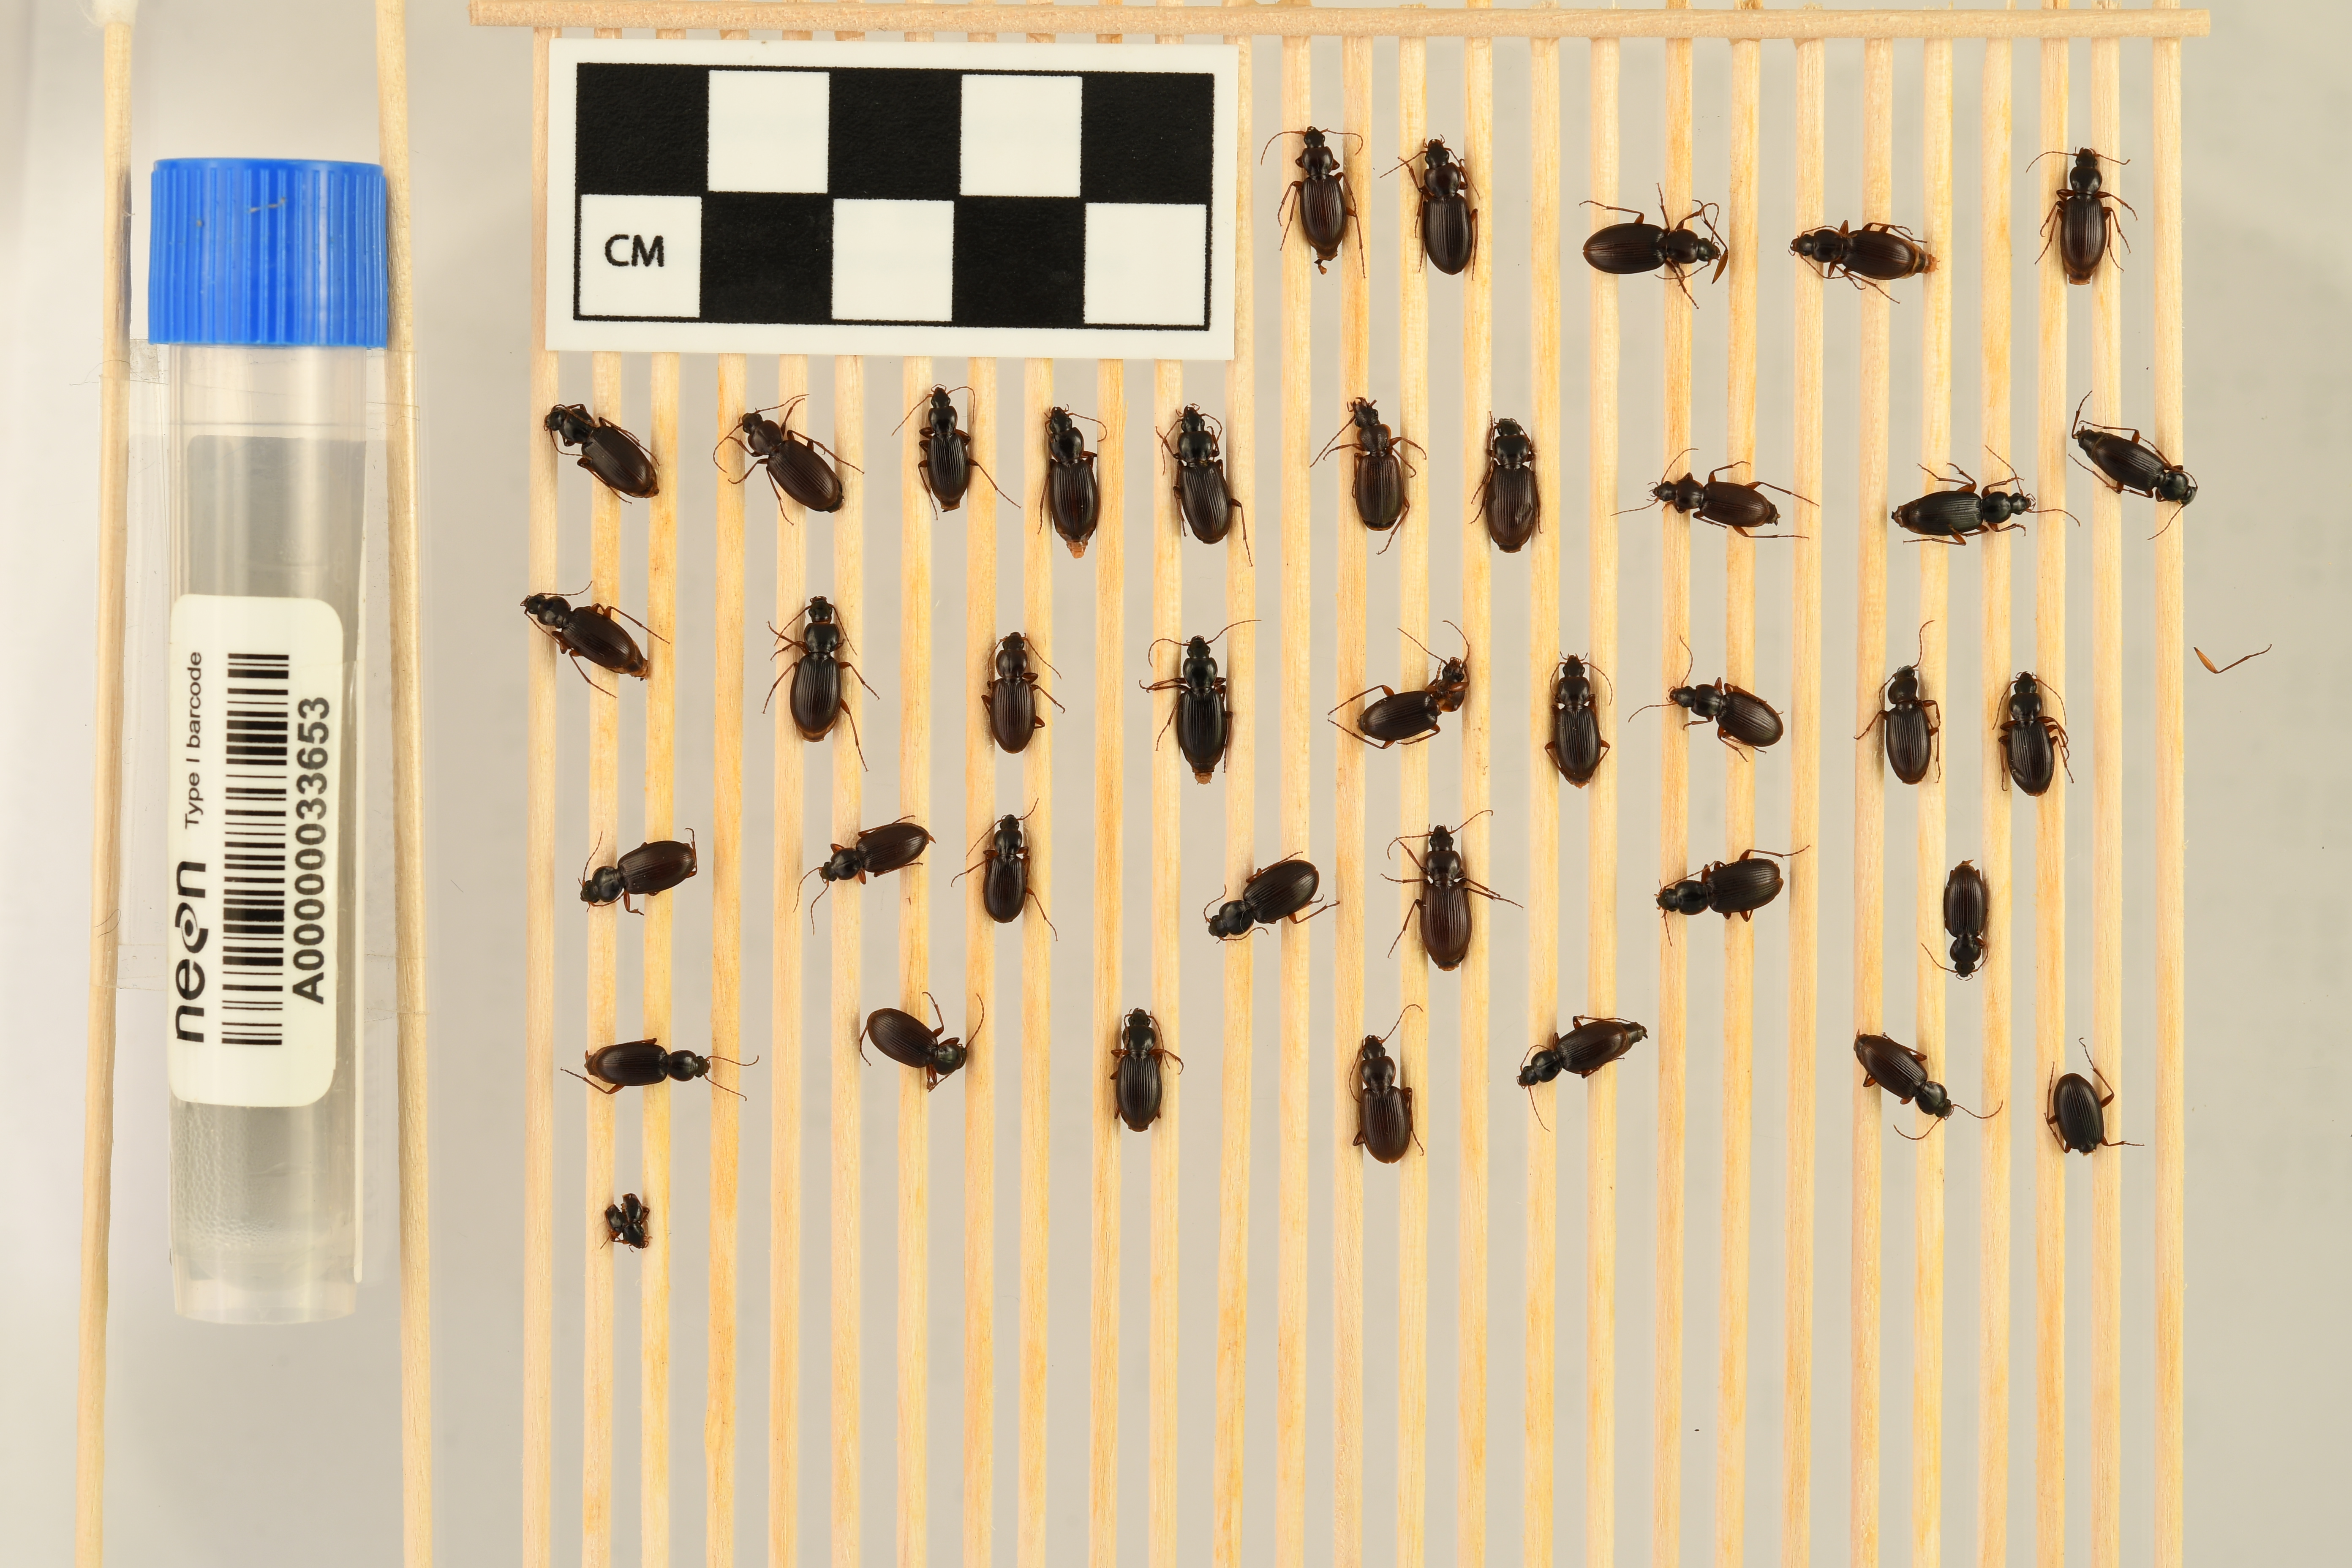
Synuchus impunctatus — Bartlett Experimental Forest NEON, plot BART_002. Beetle 27, ElytraLength: 0.484 cm (lying flat: Yes)

Synuchus impunctatus — Bartlett Experimental Forest NEON, plot BART_002. Beetle 27, ElytraWidth: 0.2299 cm (lying flat: Yes)

Synuchus impunctatus — Bartlett Experimental Forest NEON, plot BART_002. Beetle 28, ElytraLength: 0.5874 cm (lying flat: Yes)

Synuchus impunctatus — Bartlett Experimental Forest NEON, plot BART_002. Beetle 28, ElytraWidth: 0.2839 cm (lying flat: Yes)

Synuchus impunctatus — Bartlett Experimental Forest NEON, plot BART_002. Beetle 29, ElytraLength: 0.5981 cm (lying flat: Yes)

Synuchus impunctatus — Bartlett Experimental Forest NEON, plot BART_002. Beetle 29, ElytraWidth: 0.2883 cm (lying flat: Yes)

Synuchus impunctatus — Bartlett Experimental Forest NEON, plot BART_002. Beetle 30, ElytraLength: 0.5687 cm (lying flat: Yes)

Synuchus impunctatus — Bartlett Experimental Forest NEON, plot BART_002. Beetle 30, ElytraWidth: 0.2818 cm (lying flat: Yes)

Synuchus impunctatus — Bartlett Experimental Forest NEON, plot BART_002. Beetle 31, ElytraLength: 0.5288 cm (lying flat: Yes)

Synuchus impunctatus — Bartlett Experimental Forest NEON, plot BART_002. Beetle 31, ElytraWidth: 0.2539 cm (lying flat: Yes)

Synuchus impunctatus — Bartlett Experimental Forest NEON, plot BART_002. Beetle 32, ElytraLength: 0.5288 cm (lying flat: Yes)

Synuchus impunctatus — Bartlett Experimental Forest NEON, plot BART_002. Beetle 32, ElytraWidth: 0.2653 cm (lying flat: Yes)

Synuchus impunctatus — Bartlett Experimental Forest NEON, plot BART_002. Beetle 33, ElytraLength: 0.558 cm (lying flat: Yes)

Synuchus impunctatus — Bartlett Experimental Forest NEON, plot BART_002. Beetle 33, ElytraWidth: 0.2681 cm (lying flat: Yes)

Synuchus impunctatus — Bartlett Experimental Forest NEON, plot BART_002. Beetle 34, ElytraLength: 0.5402 cm (lying flat: Yes)

Synuchus impunctatus — Bartlett Experimental Forest NEON, plot BART_002. Beetle 34, ElytraWidth: 0.2529 cm (lying flat: Yes)

Synuchus impunctatus — Bartlett Experimental Forest NEON, plot BART_002. Beetle 35, ElytraLength: 0.5446 cm (lying flat: Yes)

Synuchus impunctatus — Bartlett Experimental Forest NEON, plot BART_002. Beetle 35, ElytraWidth: 0.291 cm (lying flat: Yes)

Synuchus impunctatus — Bartlett Experimental Forest NEON, plot BART_002. Beetle 36, ElytraLength: 0.5314 cm (lying flat: Yes)

Synuchus impunctatus — Bartlett Experimental Forest NEON, plot BART_002. Beetle 36, ElytraWidth: 0.2264 cm (lying flat: Yes)

Synuchus impunctatus — Bartlett Experimental Forest NEON, plot BART_002. Beetle 37, ElytraLength: 0.5242 cm (lying flat: Yes)

Synuchus impunctatus — Bartlett Experimental Forest NEON, plot BART_002. Beetle 37, ElytraWidth: 0.2768 cm (lying flat: Yes)

Synuchus impunctatus — Bartlett Experimental Forest NEON, plot BART_002. Beetle 38, ElytraLength: 0.5637 cm (lying flat: Yes)

Synuchus impunctatus — Bartlett Experimental Forest NEON, plot BART_002. Beetle 38, ElytraWidth: 0.2732 cm (lying flat: Yes)

Synuchus impunctatus — Bartlett Experimental Forest NEON, plot BART_002. Beetle 1, ElytraLength: 0.5188 cm (lying flat: Yes)

Synuchus impunctatus — Bartlett Experimental Forest NEON, plot BART_002. Beetle 1, ElytraWidth: 0.2387 cm (lying flat: Yes)

Synuchus impunctatus — Bartlett Experimental Forest NEON, plot BART_002. Beetle 2, ElytraLength: 0.5594 cm (lying flat: Yes)

Synuchus impunctatus — Bartlett Experimental Forest NEON, plot BART_002. Beetle 2, ElytraWidth: 0.2911 cm (lying flat: Yes)

Synuchus impunctatus — Bartlett Experimental Forest NEON, plot BART_002. Beetle 3, ElytraLength: 0.5921 cm (lying flat: Yes)

Synuchus impunctatus — Bartlett Experimental Forest NEON, plot BART_002. Beetle 3, ElytraWidth: 0.2903 cm (lying flat: Yes)

Synuchus impunctatus — Bartlett Experimental Forest NEON, plot BART_002. Beetle 4, ElytraLength: 0.4702 cm (lying flat: Yes)

Synuchus impunctatus — Bartlett Experimental Forest NEON, plot BART_002. Beetle 4, ElytraWidth: 0.2934 cm (lying flat: Yes)

Synuchus impunctatus — Bartlett Experimental Forest NEON, plot BART_002. Beetle 5, ElytraLength: 0.5269 cm (lying flat: Yes)

Synuchus impunctatus — Bartlett Experimental Forest NEON, plot BART_002. Beetle 5, ElytraWidth: 0.258 cm (lying flat: Yes)

Synuchus impunctatus — Bartlett Experimental Forest NEON, plot BART_002. Beetle 6, ElytraLength: 0.5795 cm (lying flat: Yes)

Synuchus impunctatus — Bartlett Experimental Forest NEON, plot BART_002. Beetle 6, ElytraWidth: 0.2585 cm (lying flat: Yes)

Synuchus impunctatus — Bartlett Experimental Forest NEON, plot BART_002. Beetle 7, ElytraLength: 0.5627 cm (lying flat: Yes)

Synuchus impunctatus — Bartlett Experimental Forest NEON, plot BART_002. Beetle 7, ElytraWidth: 0.2519 cm (lying flat: Yes)

Synuchus impunctatus — Bartlett Experimental Forest NEON, plot BART_002. Beetle 8, ElytraLength: 0.4628 cm (lying flat: Yes)

Synuchus impunctatus — Bartlett Experimental Forest NEON, plot BART_002. Beetle 8, ElytraWidth: 0.215 cm (lying flat: Yes)

Synuchus impunctatus — Bartlett Experimental Forest NEON, plot BART_002. Beetle 9, ElytraLength: 0.5178 cm (lying flat: Yes)

Synuchus impunctatus — Bartlett Experimental Forest NEON, plot BART_002. Beetle 9, ElytraWidth: 0.2803 cm (lying flat: Yes)

Synuchus impunctatus — Bartlett Experimental Forest NEON, plot BART_002. Beetle 10, ElytraLength: 0.5423 cm (lying flat: Yes)

Synuchus impunctatus — Bartlett Experimental Forest NEON, plot BART_002. Beetle 10, ElytraWidth: 0.2741 cm (lying flat: Yes)

Synuchus impunctatus — Bartlett Experimental Forest NEON, plot BART_002. Beetle 11, ElytraLength: 0.5054 cm (lying flat: Yes)

Synuchus impunctatus — Bartlett Experimental Forest NEON, plot BART_002. Beetle 11, ElytraWidth: 0.2688 cm (lying flat: Yes)

Synuchus impunctatus — Bartlett Experimental Forest NEON, plot BART_002. Beetle 12, ElytraLength: 0.5805 cm (lying flat: Yes)

Synuchus impunctatus — Bartlett Experimental Forest NEON, plot BART_002. Beetle 12, ElytraWidth: 0.2795 cm (lying flat: Yes)

Synuchus impunctatus — Bartlett Experimental Forest NEON, plot BART_002. Beetle 13, ElytraLength: 0.4808 cm (lying flat: Yes)

Synuchus impunctatus — Bartlett Experimental Forest NEON, plot BART_002. Beetle 13, ElytraWidth: 0.2493 cm (lying flat: Yes)

Synuchus impunctatus — Bartlett Experimental Forest NEON, plot BART_002. Beetle 14, ElytraLength: 0.5509 cm (lying flat: Yes)

Synuchus impunctatus — Bartlett Experimental Forest NEON, plot BART_002. Beetle 14, ElytraWidth: 0.2589 cm (lying flat: Yes)

Synuchus impunctatus — Bartlett Experimental Forest NEON, plot BART_002. Beetle 15, ElytraLength: 0.5288 cm (lying flat: Yes)

Synuchus impunctatus — Bartlett Experimental Forest NEON, plot BART_002. Beetle 15, ElytraWidth: 0.236 cm (lying flat: Yes)

Synuchus impunctatus — Bartlett Experimental Forest NEON, plot BART_002. Beetle 16, ElytraLength: 0.531 cm (lying flat: Yes)

Synuchus impunctatus — Bartlett Experimental Forest NEON, plot BART_002. Beetle 16, ElytraWidth: 0.2507 cm (lying flat: Yes)

Synuchus impunctatus — Bartlett Experimental Forest NEON, plot BART_002. Beetle 17, ElytraLength: 0.5499 cm (lying flat: Yes)

Synuchus impunctatus — Bartlett Experimental Forest NEON, plot BART_002. Beetle 17, ElytraWidth: 0.2722 cm (lying flat: Yes)

Synuchus impunctatus — Bartlett Experimental Forest NEON, plot BART_002. Beetle 18, ElytraLength: 0.5268 cm (lying flat: Yes)

Synuchus impunctatus — Bartlett Experimental Forest NEON, plot BART_002. Beetle 18, ElytraWidth: 0.2582 cm (lying flat: Yes)

Synuchus impunctatus — Bartlett Experimental Forest NEON, plot BART_002. Beetle 19, ElytraLength: 0.5269 cm (lying flat: Yes)

Synuchus impunctatus — Bartlett Experimental Forest NEON, plot BART_002. Beetle 19, ElytraWidth: 0.2795 cm (lying flat: Yes)

Synuchus impunctatus — Bartlett Experimental Forest NEON, plot BART_002. Beetle 20, ElytraLength: 0.5215 cm (lying flat: Yes)

Synuchus impunctatus — Bartlett Experimental Forest NEON, plot BART_002. Beetle 20, ElytraWidth: 0.2869 cm (lying flat: Yes)